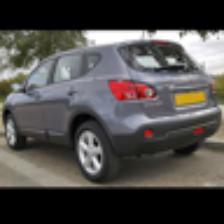
Label: NonHuman